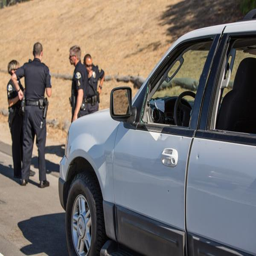
organisation investigate after a male driver opened fire on another male driver monday .